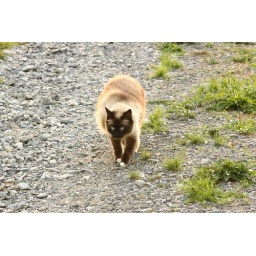
This is another wild animal in the yard making its rounds to the bird feeders.